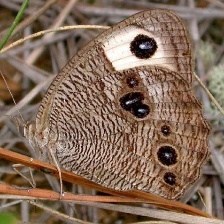
Species: COMMON WOOD-NYMPH
Butterfly family (ImageNet category): ringlet